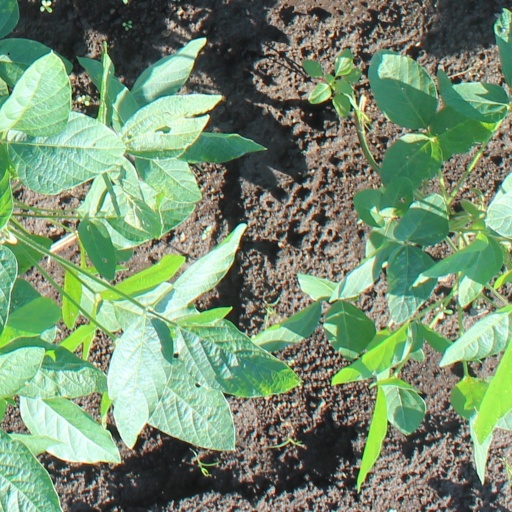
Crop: soybean